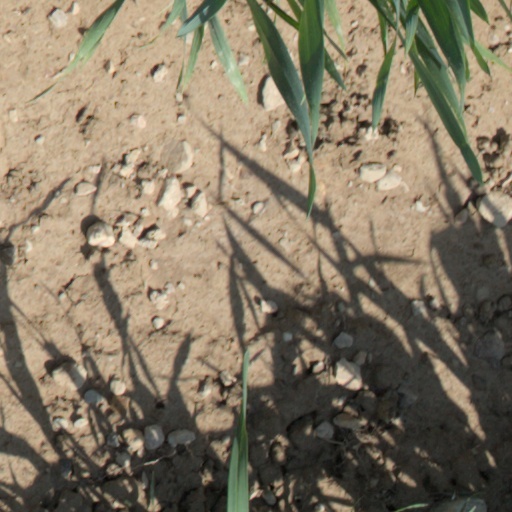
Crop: wheat